Ardèche (river)

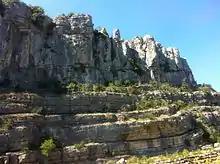
Cliffs along the Ardèche

The inter-annual average flow of the Ardèche was observed and calculated over a period of 26 years at Saint-Martin d'Ardèche. It amounted to for a surface basin of —i.e. the vast majority of its watershed of . The river has seasonal fluctuations: a typical flow around the Cevennes, with high water in autumn and winter being double the normal, brings the average monthly flow at the first peak of in October then, after falling to in December, a new peak occurs from in January–March (with a maximum in January). A rapid decline in flow rate follows ending in a dry period in July–August resulting in a decrease of the average monthly rate to the level of in July. (See bar chart below.)